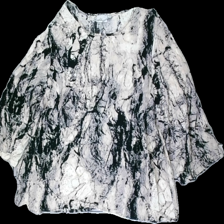
View: front
Type: Blouse
Category: Ladies
Brand: Isolde
Colors: Black
Material: 100% Viscose
Pattern: Other
Cut: Loose
Size: XXL
Season: All
Price range: 50-100
Recommended usage: Reuse